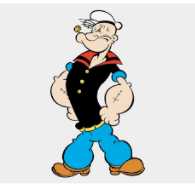
Portrait style: Cartoon Portrait